South Side Turnverein Hall

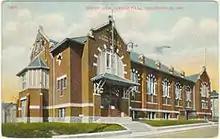
Postcard showing the South Side Turnverein Hall, 1908

Indianapolis was a major destination for German immigrants in the 19th century, spurred by political refugees leaving Europe after the failed Revolutions of 1848. By 1850, people of German heritage constituted over 12 percent of the city's population. The growing German community desired to retain their heritage, and did so through the creation of social clubs.